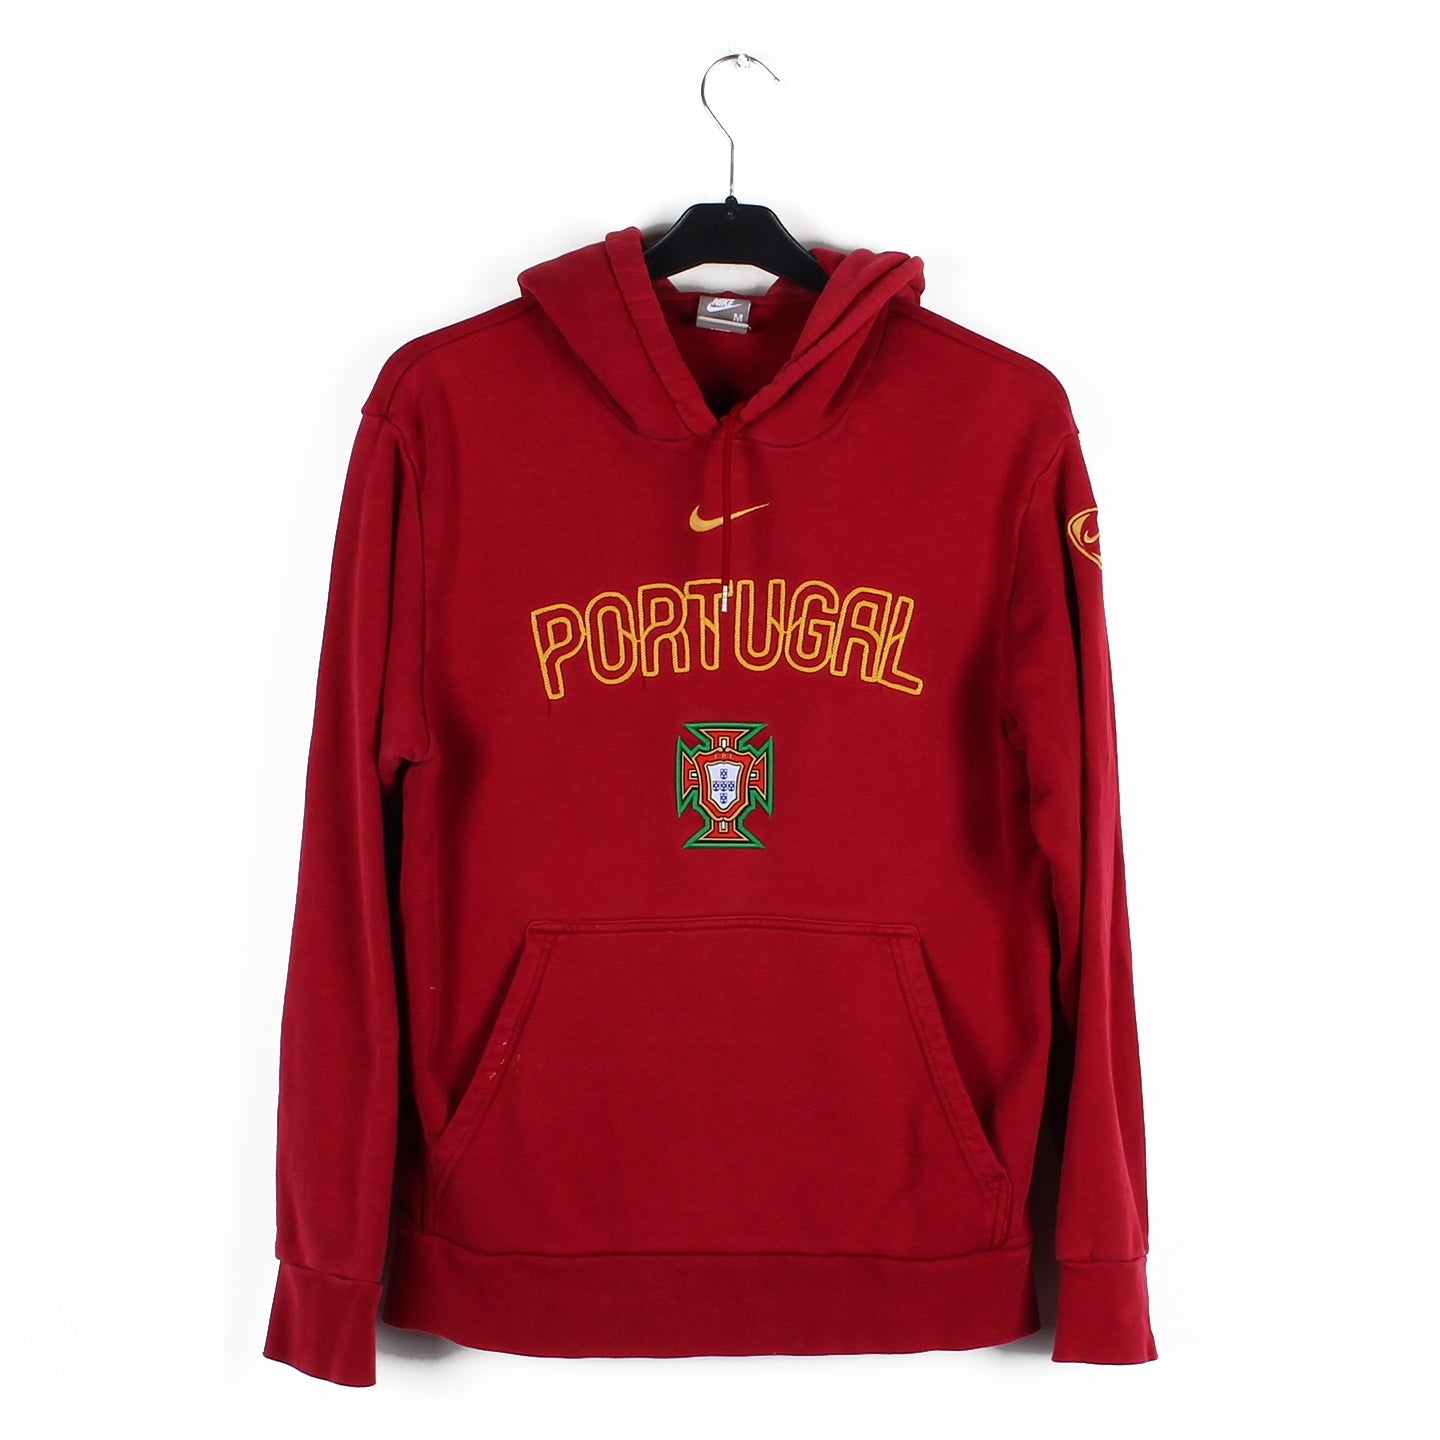
2008/10 - Portugal (L)
Etat : Excellent Taille : L Equipementier : Nike La pièce en détail : Excellente conservation, rien à signaler. Joueurs : Ronaldo, Deco, Joao Moutinho, Nani, Pepe Histoire : Sweat porté par la sélection portugaise durant l'Euro 2008. Les coéquipiers de Ronaldo parviendront à se hisser jusqu'en quart de finale, où ils seront éliminés 3-2 par l'Allemagne.
Brand: Vintage Football Area
Category: Arts & Entertainment > Hobbies & Creative Arts > Collectibles > Sports Collectibles > Sports Fan Accessories > Hoodies